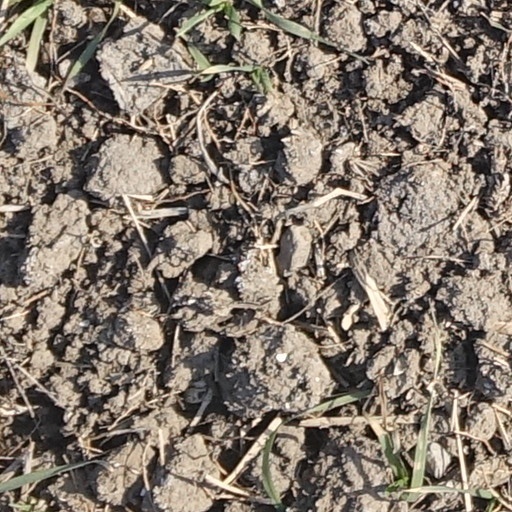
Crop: wheat